Nara Park

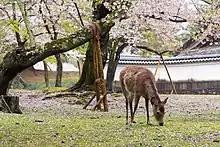
Sika deer in Nara Park

According to local folklore, sika deer from this area were considered sacred due to a visit from Takemikazuchi, one of the four gods of Kasuga Grand Shrine. He was said to have been invited from Kashima Shrine in present-day Ibaraki Prefecture, and appeared on Mount Mikasa (also known as Mount Wakakusa) riding a white deer. From that point, the deer were considered divine and sacred by both Kasuga Grand Shrine and Kōfuku-ji. Killing one of these sacred deer was a capital offense up until 1637, the last recorded date of a breach of that law.